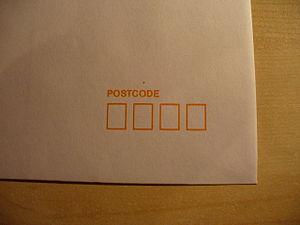
L’adresse postale ou adressage, est la localisation complète du destinataire d'un courrier. Elle est inscrite sur l'enveloppe par l'expéditeur du courrier et permet à l'entreprise postale d'acheminer et de distribuer ledit courrier.